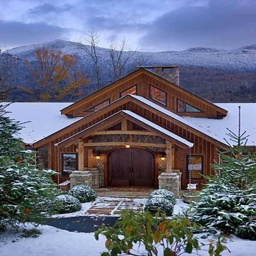
cuddle time in a cabin in the snow